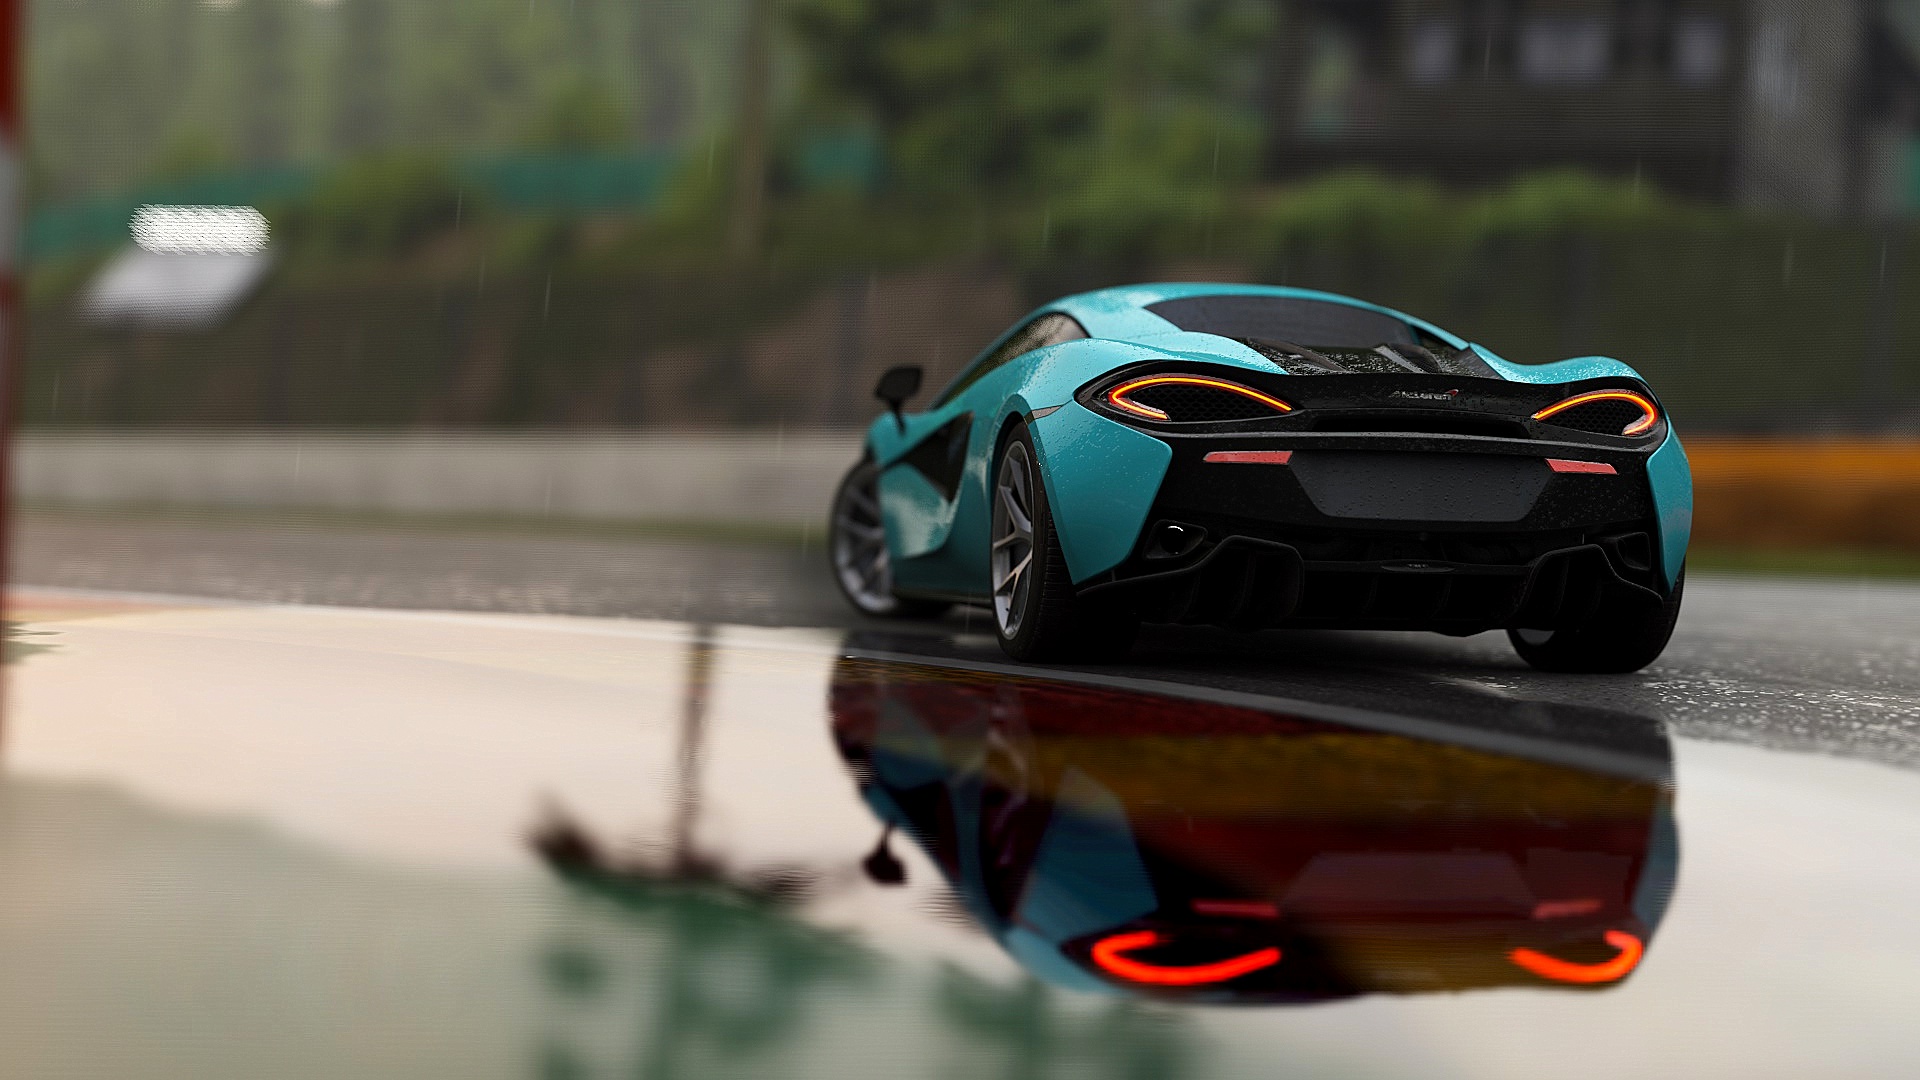
car, vehicle, sports car, supercar, land vehicle, automobile make, automotive design, luxury vehicle, performance car, lamborghini aventador